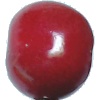
Label: Cherry 2